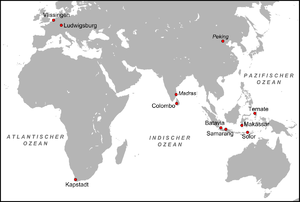
Le régiment wurtembourgeois du Cap, en allemand Kapregiment, Kaper-Regiment ou Indisches Regiment, était un régiment de l'armée wurtembergeoise loué à la Compagnie néerlandaise des Indes orientales. Il est créé par Charles II de Wurtemberg en 1787 et subsiste jusqu'en 1809.